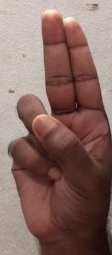
ASL sign: U